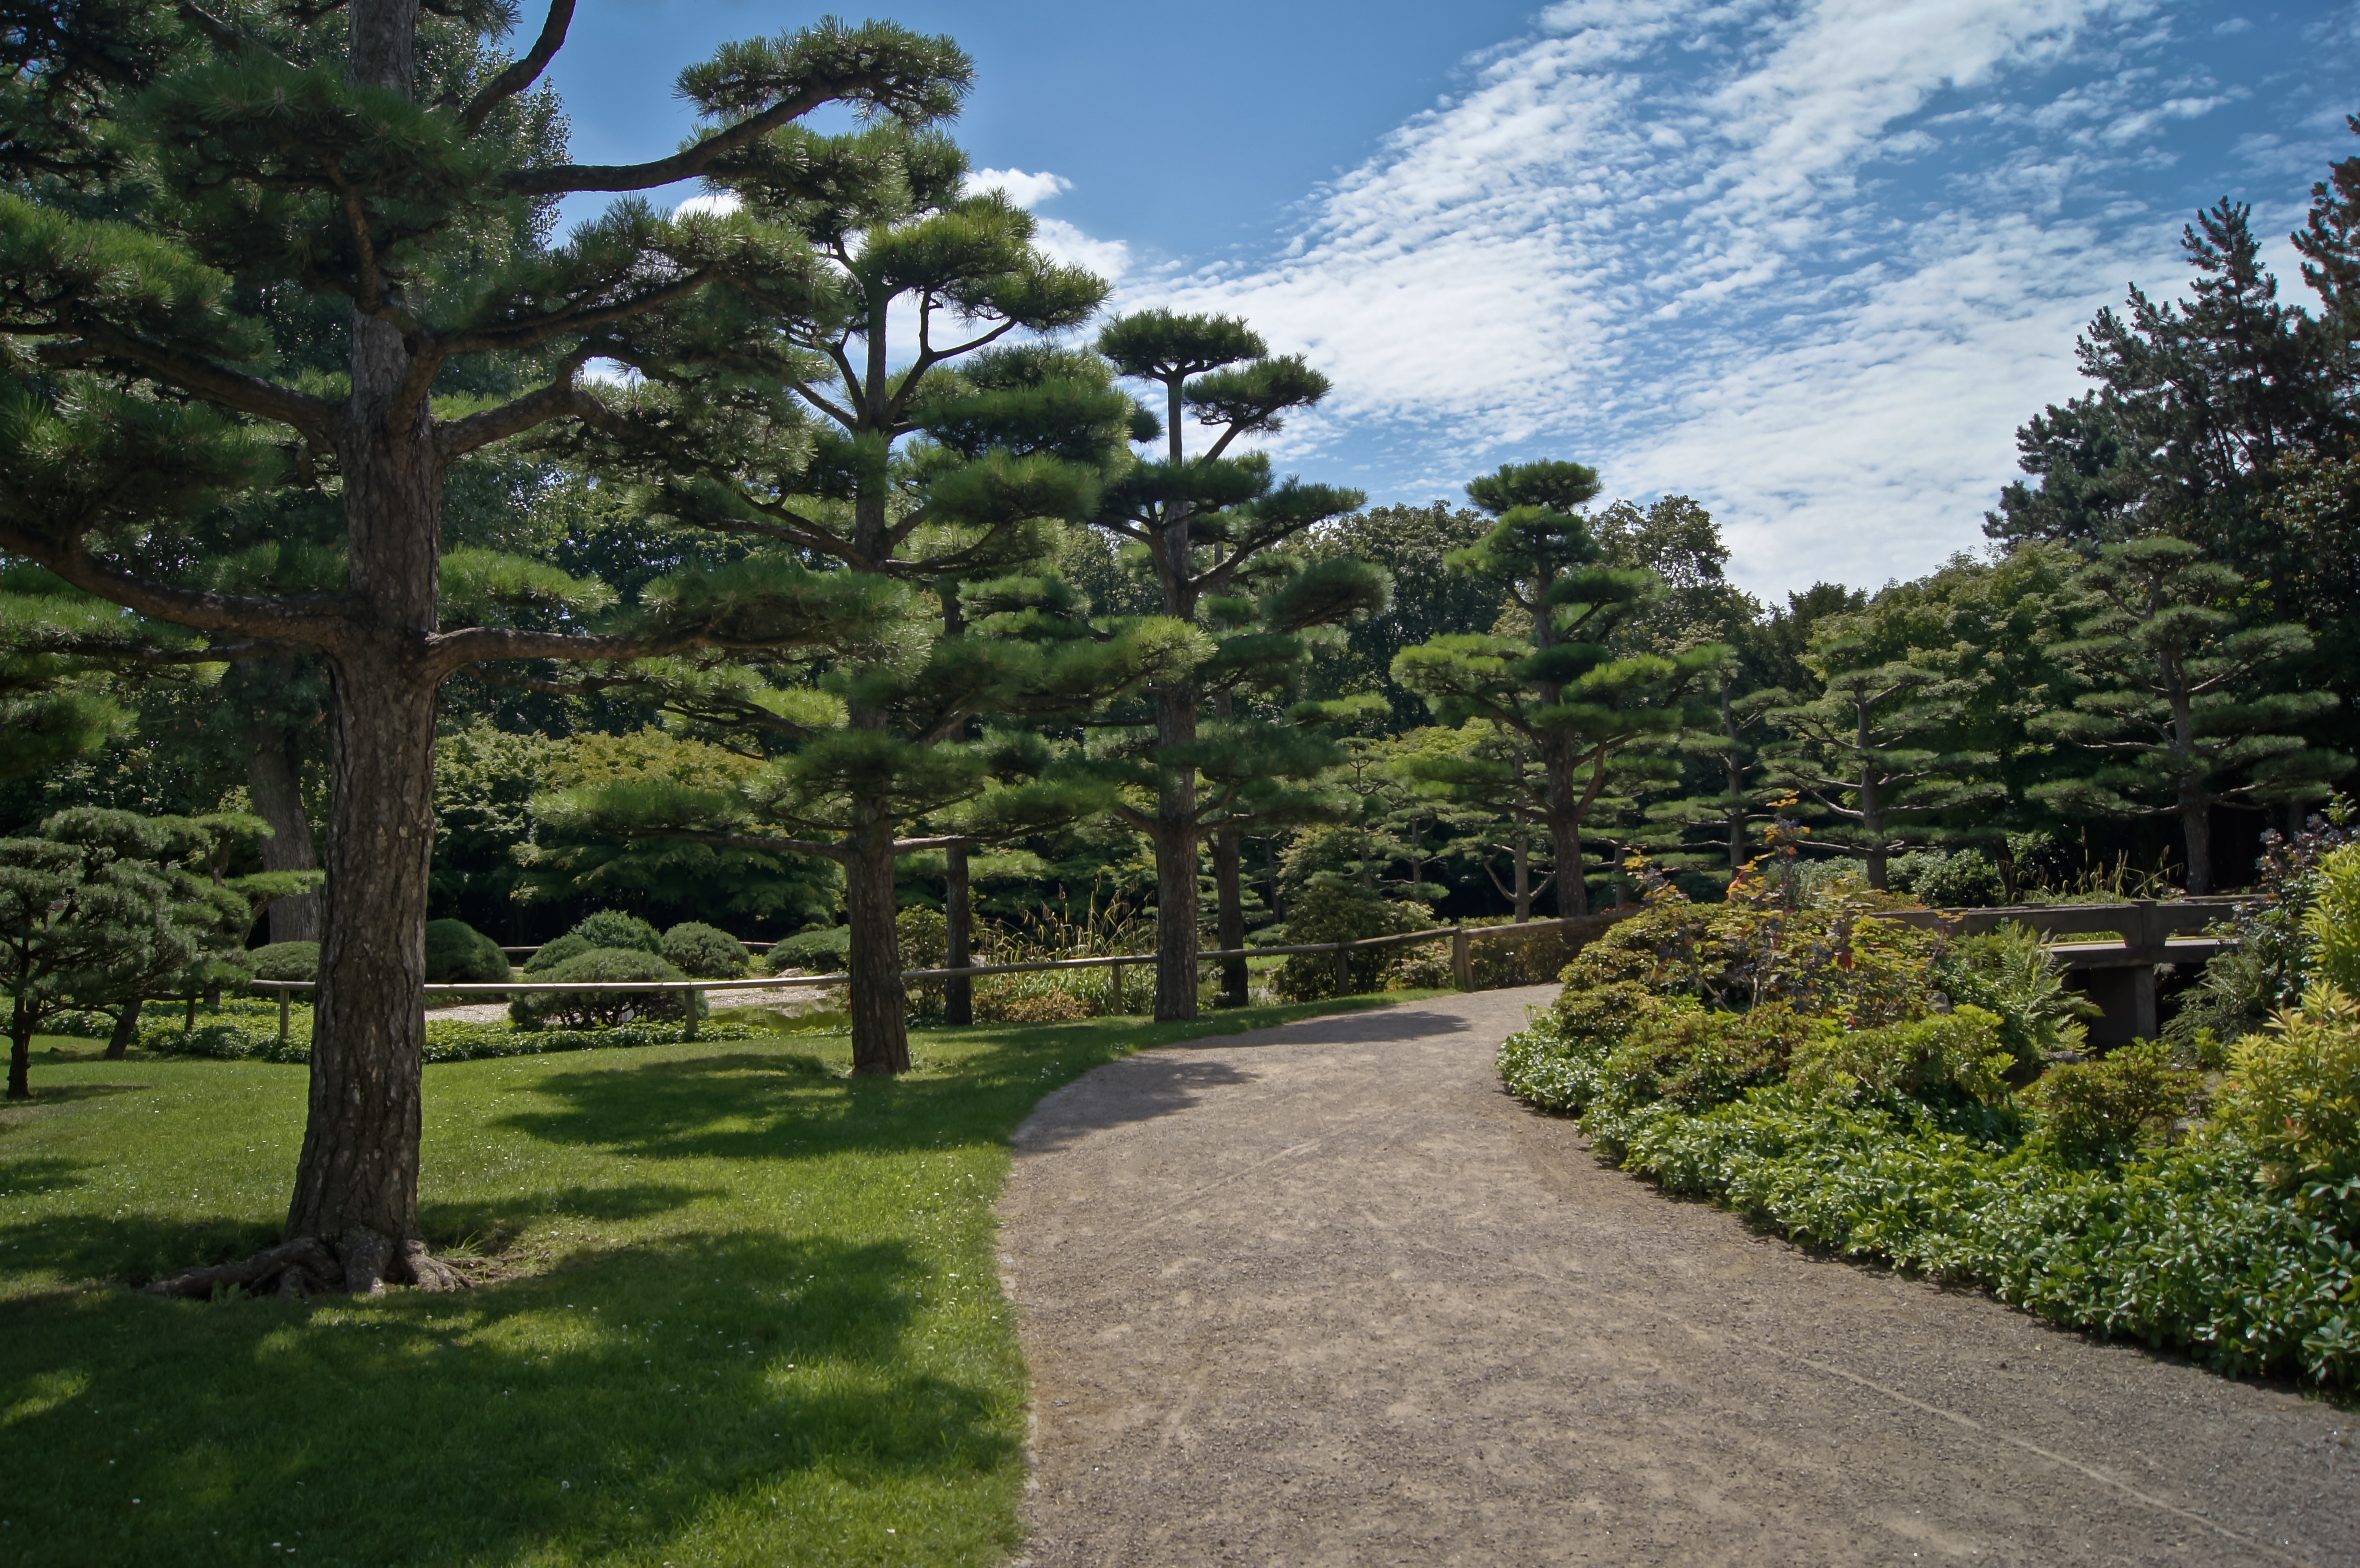
tree, forest, trail, lawn, green, park, botany, blue, rest, garden, japanese garden, background image, trees, shrub, botanical garden, estate, woodland, away, ecosystem, biome, woody plant, temperate coniferous forest